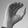
ASL letter: C